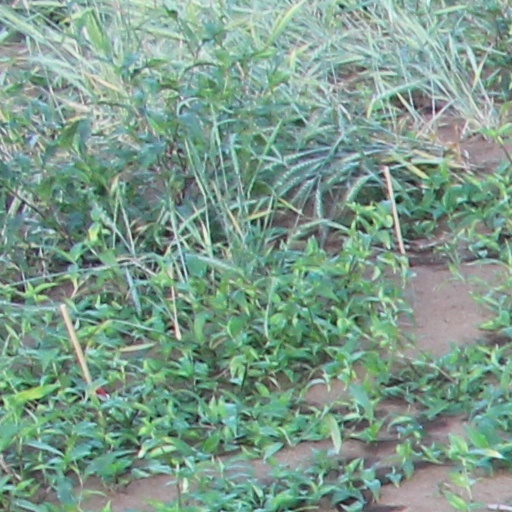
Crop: wheat